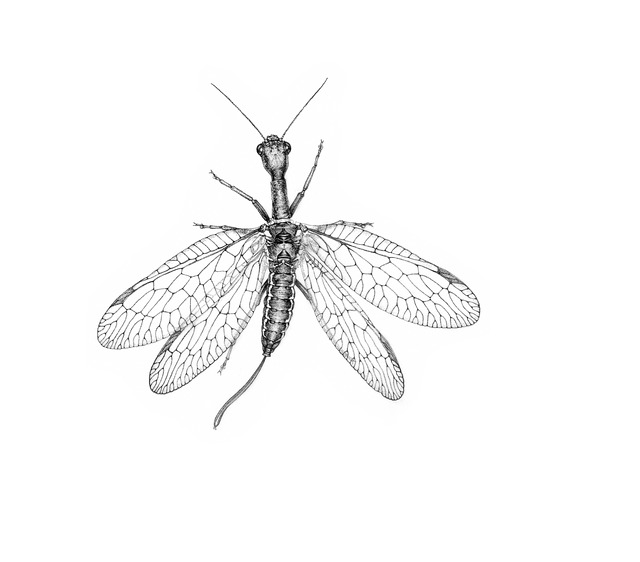
Label: farfalla